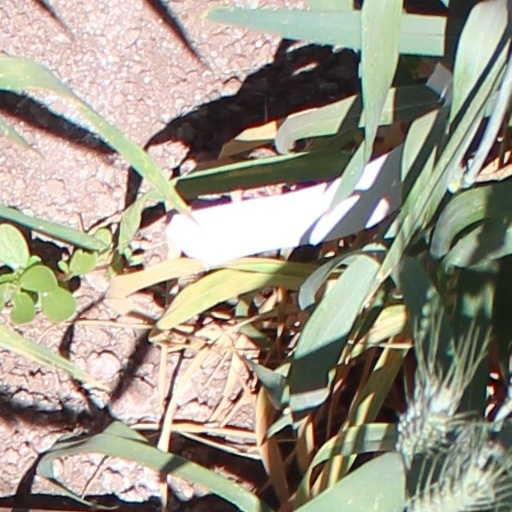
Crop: wheat